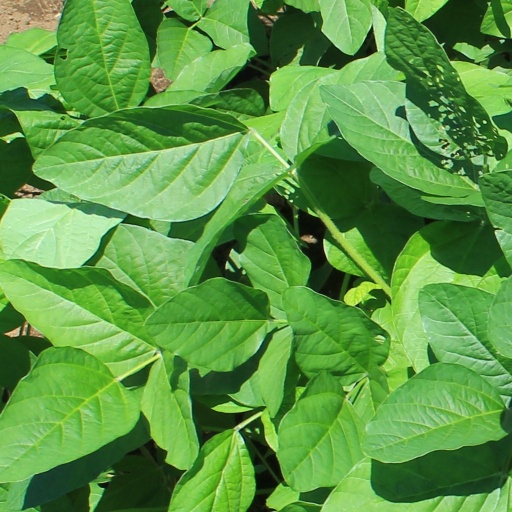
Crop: soybean